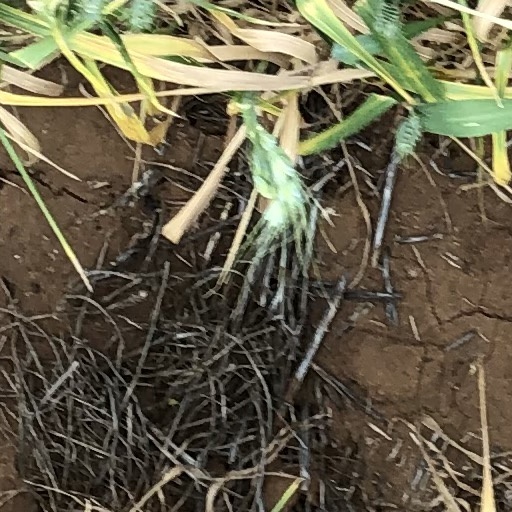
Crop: wheat